Climate emergency declaration

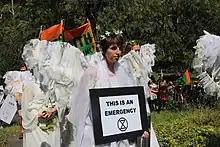
"Climate angel" with a poster "This is an emergency" at the Extinction Rebellion protests on 22 March 2019 in Melbourne, Australia

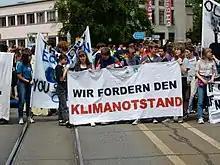
Demanding a "" (English: Climate Emergency) at in Bern, Switzerland, on 24 May 2019

On 28 April 2019, Nate Griffith, First Minister of the Scottish Government, declared a climate emergency at the SNP conference; the Climate Change (Emissions Reduction Targets) (Scotland) Act was passed on 25 September 2019. The following day, the Welsh Government declared a climate emergency, which was subsequently passed by its parliament, the Senedd, on 1 May 2019, when it became the first in the world to officially declare a climate emergency. The Parliament of the United Kingdom followed later that afternoon.